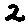
Label: 2